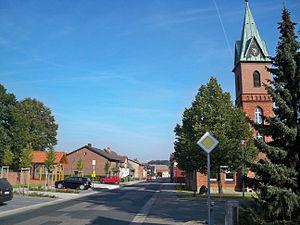
Bergfeld est une municipalité allemande du land de Basse-Saxe et l'arrondissement de Gifhorn. En 2014, elle comptait 880 hab.